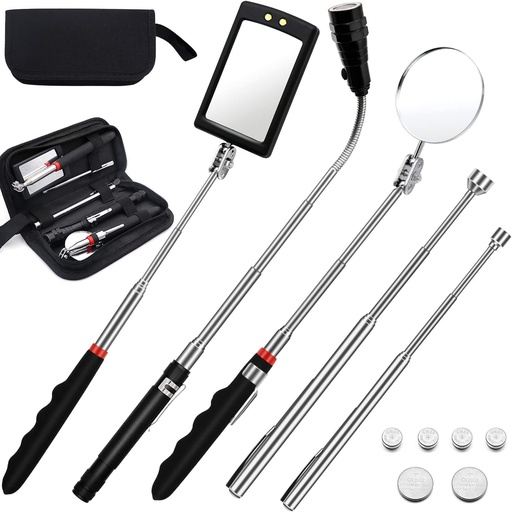
Magnetic Pick-up Tools,5PcsTelescoping Magnetic Pick-Up Tool Dad Father Christmas Gift 15lb/1lb Pick Up Rod, Telescoping Flexible 3 Led Flashlight Round/Square 360° Swivel Adjustable Inspection Mirror
Brand: Technocraft
Category: Hardware > Tools > Pickup Tools > Magnetic Pickup Tools